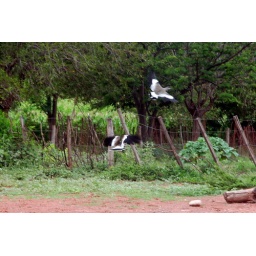
Two water birds hanging out in front of the Colonial House